Hebbal Lake, Bengaluru

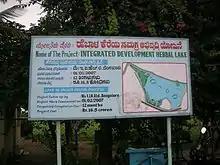
Board at entrance of lake in 2008

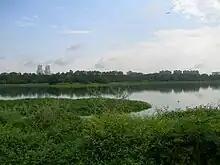
View of the lake in 2008

The catchment area of the lake was found to be 3750ha and this area includes the residential areas of Yeshwanthpur, Mathikere, Rajmahal Vilas Extension, Bharat Electronics Limited and Hindustan Machine Tools Limited colonies. In 1974 the lake area was 77.95 ha and in 1998 it was 57.75 ha. Based on the rainfall of the region, the annual catchment was estimated at 15.2 million cubic metres with 3.04 million cubic metres during the Northeast Monsoon, 10.12 million cubic metres during the Southwest Monsoon and 3.28 million cubic metres in the dry season. The storage capacity of the lake was estimated in 2000 to be 2.38 million cubic metres with desilting raising it to 4.07 million cubic metres. Sewage inflow into the lake has altered the chemistry and biology of the lake. Most measured physico-chemical properties of the waters of the lake exceed the acceptable standards for sewage effluent discharge set by the Indian Standards Institute (Indian Standards: 2490, 1982).